Pearl Roundabout

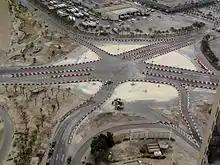
Al Farooq Junction under construction in late March 2011.

After demolishing the Pearl Monument, the government announced that the roundabout would be replaced with traffic lights, possibly to ease congestion in the financial district. The government changed the name of the site to Al Farooq Junction, a reference to Umar ibn al-Khattab, a historical figure revered by Sunni Muslims as the second Caliph, but hated by Shi'a, who believe him to be the killer of Muhammad's daughter and Ali's wife Fatima. The name of Al Farooq was given to the junction as well as the military operation by Khalifa Bin Ahmed Al Khalifa, the head of security forces and a member of the royal family.